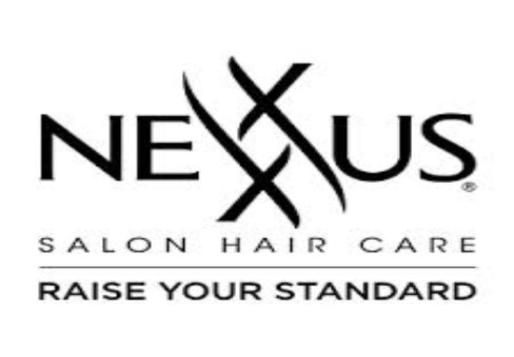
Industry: Necessities